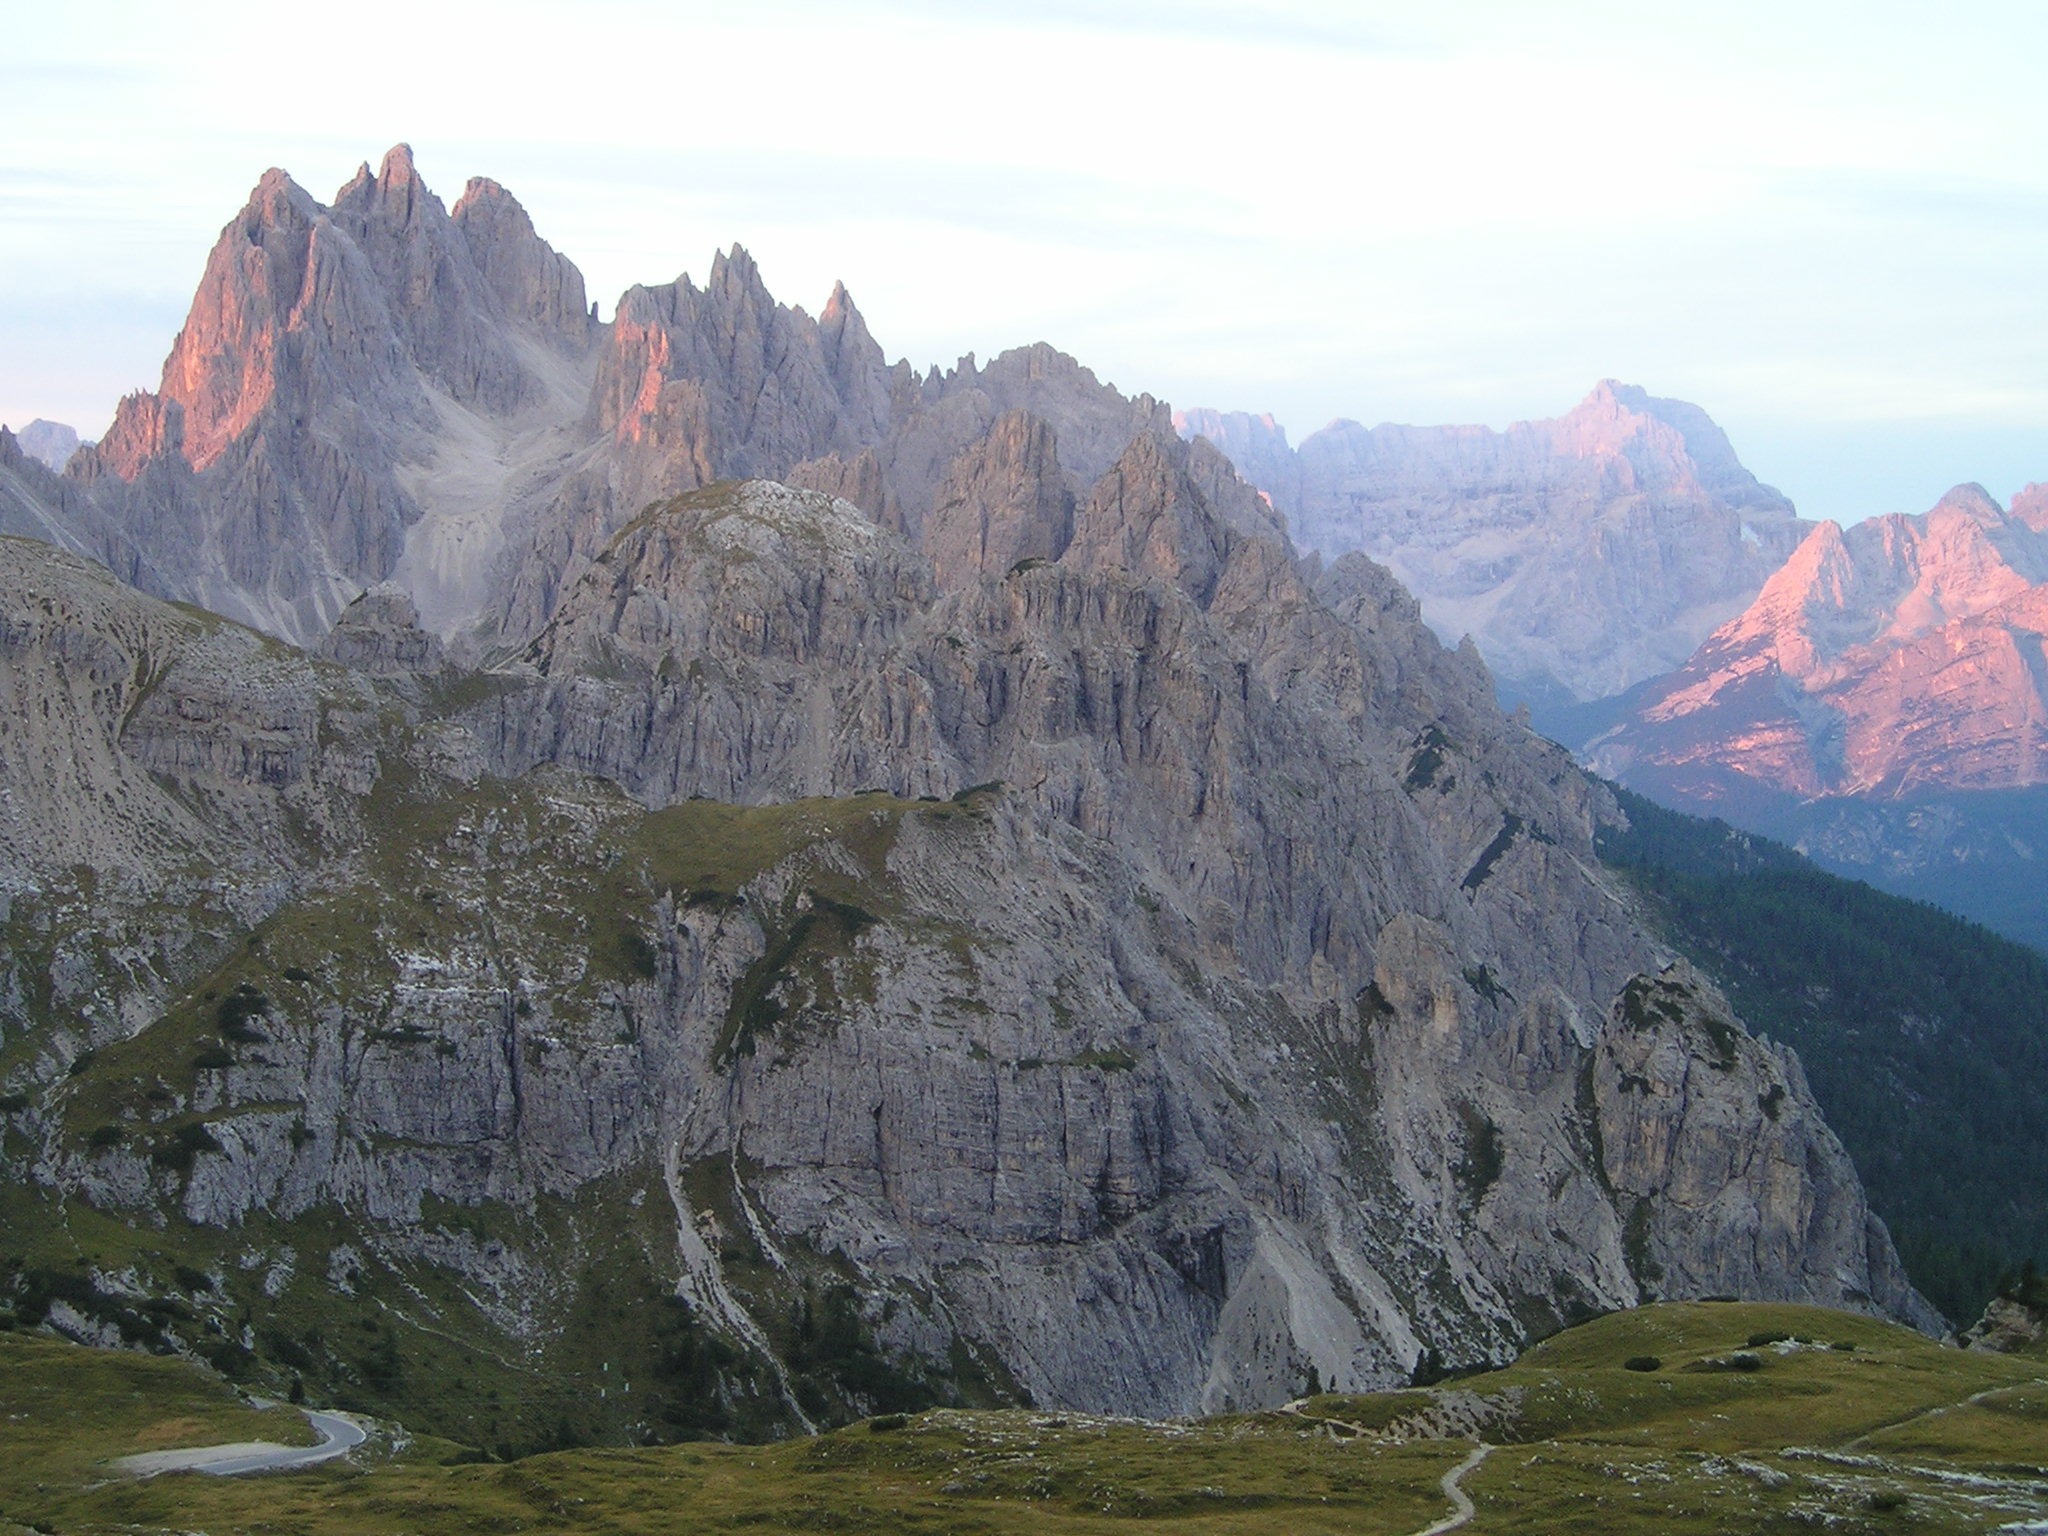
landscape, rock, wilderness, walking, mountain, sunrise, hiking, adventure, valley, mountain range, formation, cliff, park, italy, alpine, terrain, national park, ridge, summit, climb, massif, geology, mountains, alps, backpacking, badlands, plateau, fell, cirque, moraine, dolomites, landform, mountain pass, sexten dolomites, geographical feature, mountainous landforms, einserkofel, zw lferkofel